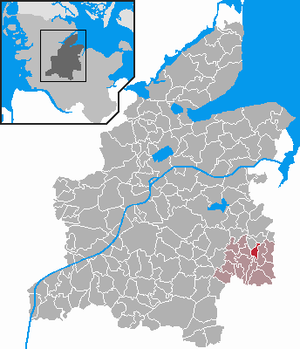
Reesdorf est une municipalité allemande située dans le land du Schleswig-Holstein et dans l'arrondissement de Rendsburg-Eckernförde. En 2015, sa population est de 149 habitants.